Butler railway station

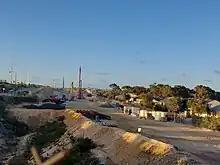
Long, sandy construction site

The first train ran on the extension on 25 August 2014, with train driver familiarisation beginning after that. The station was opened on 21 September 2014 by Premier Colin Barnett and Minister for Transport Dean Nalder, several months early and $20million under budget.